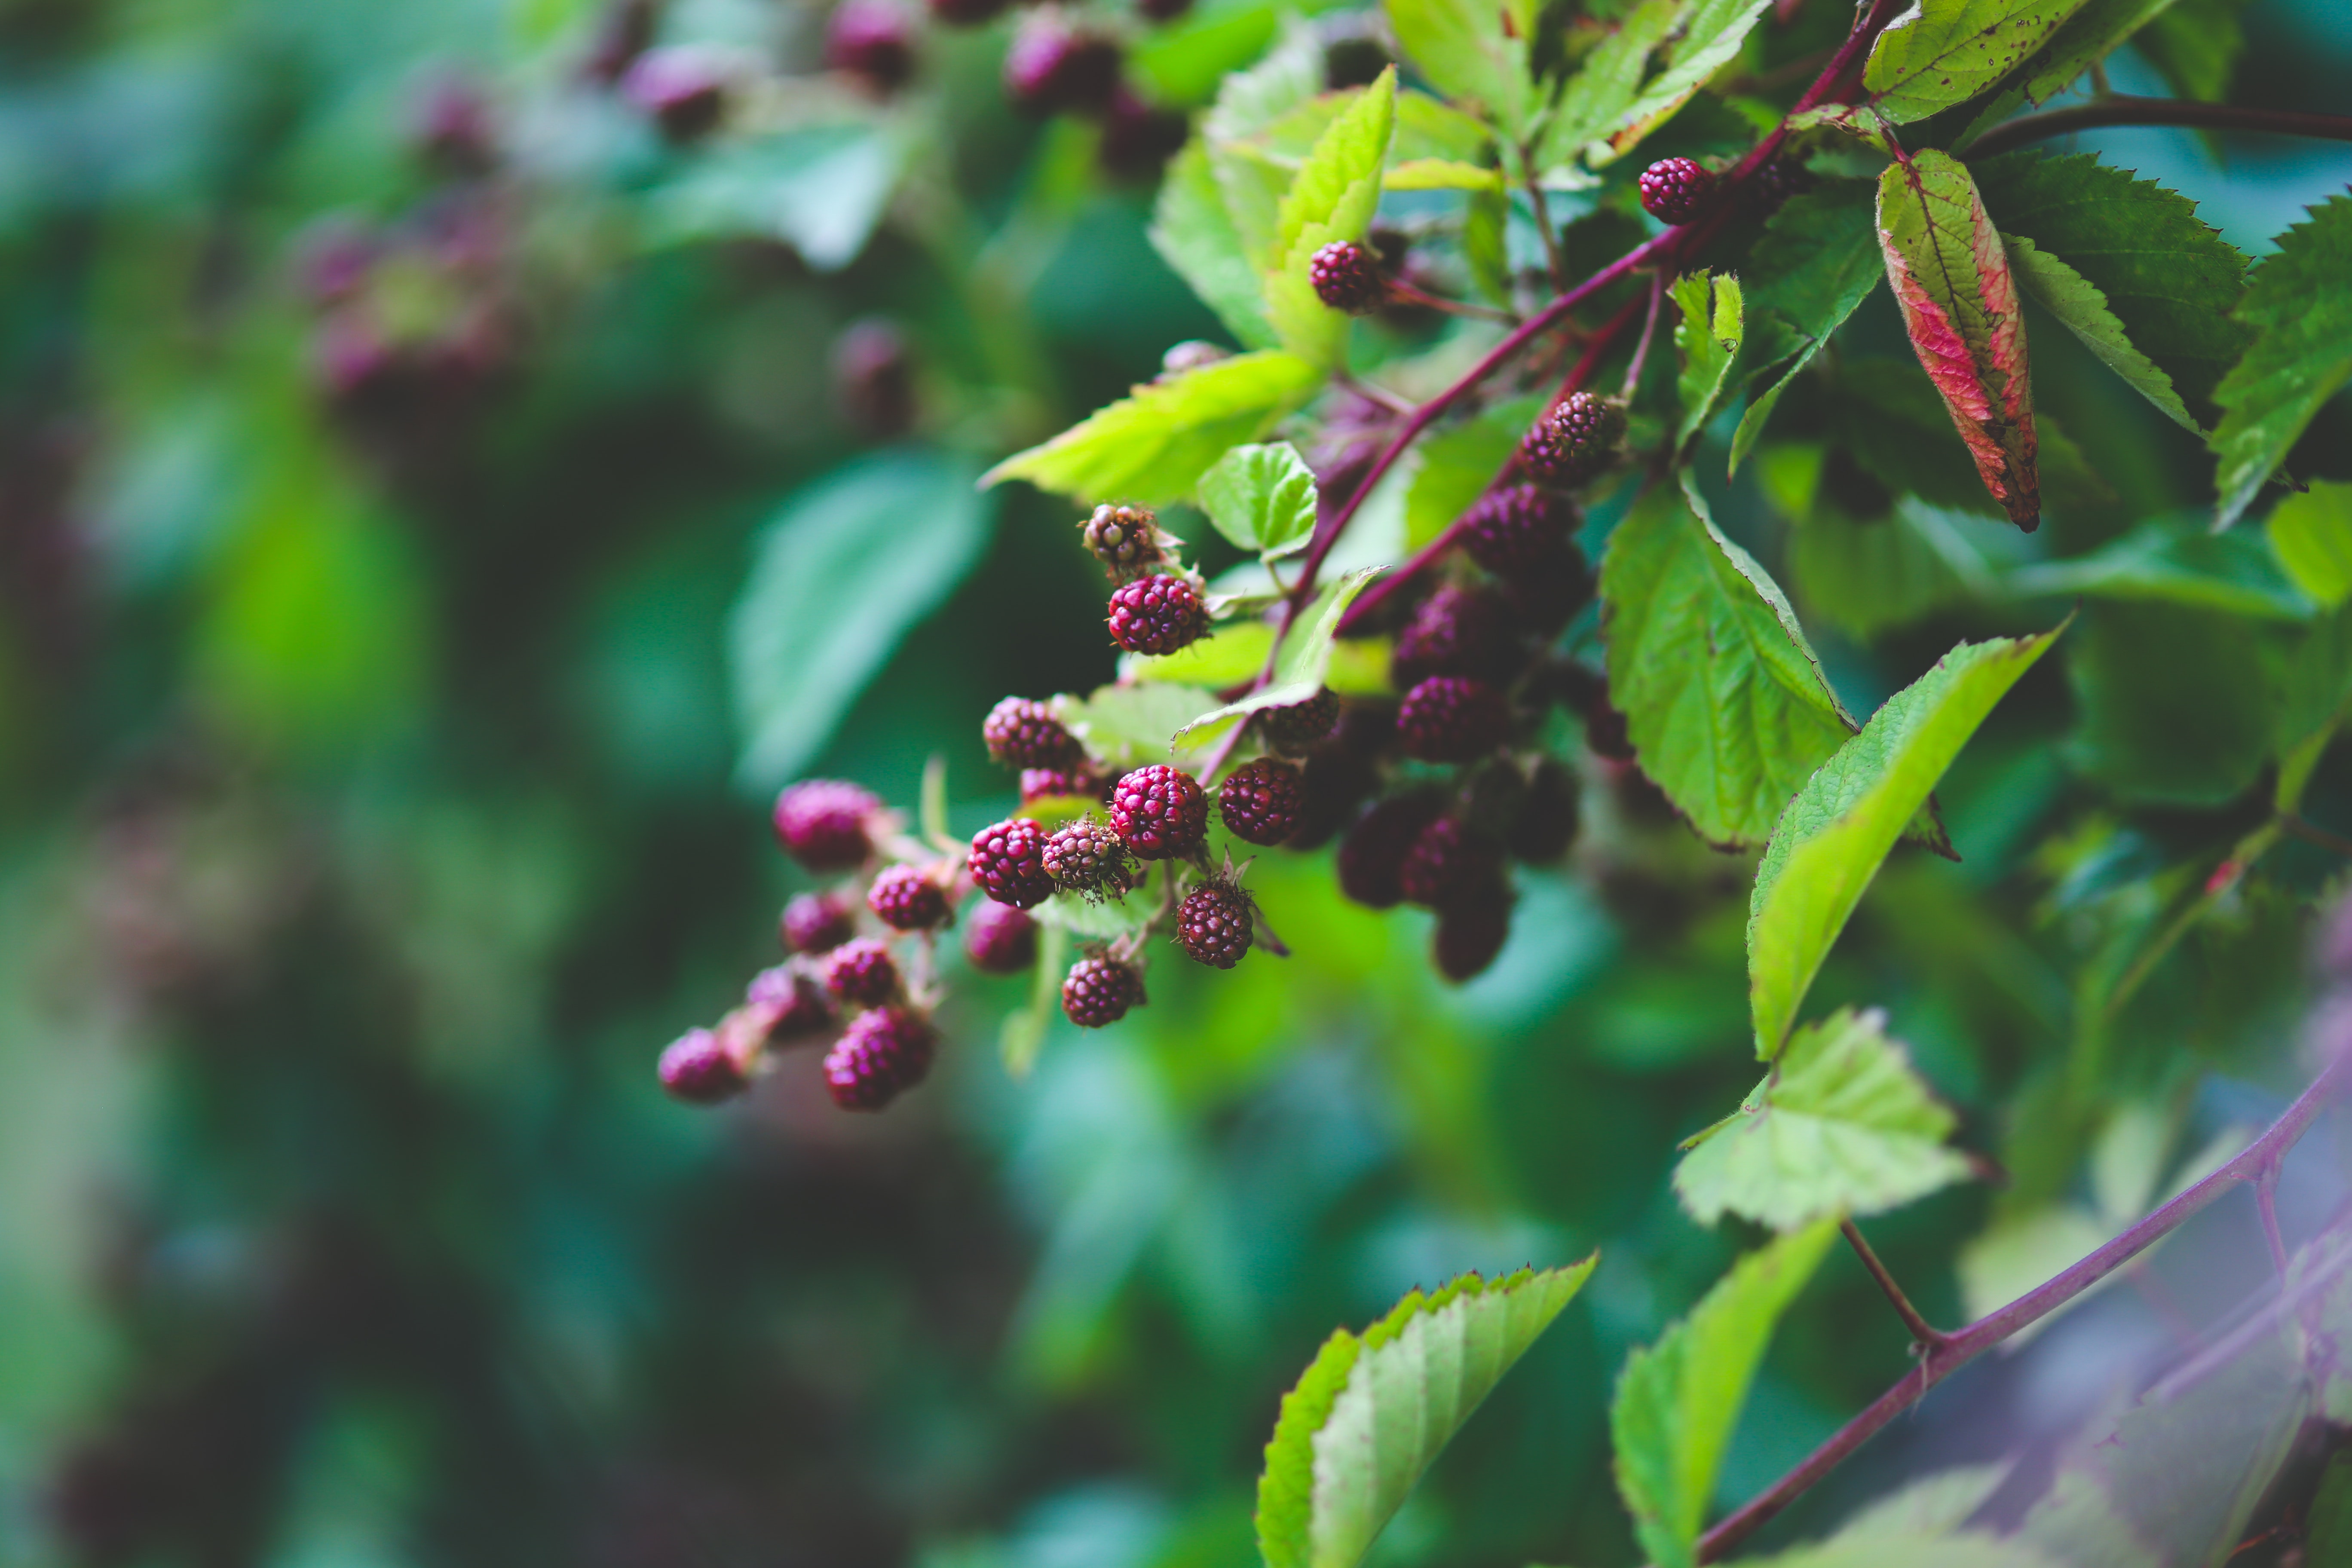
flower, flowering plant, plant, fruit, leaf, woody plant, berry, tree, phytolaccaceae, food, pistacia lentiscus